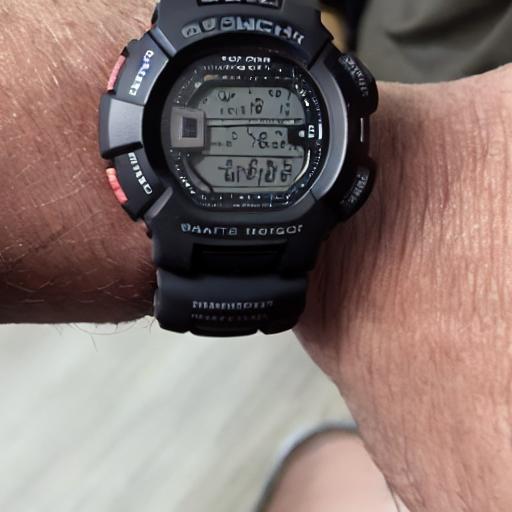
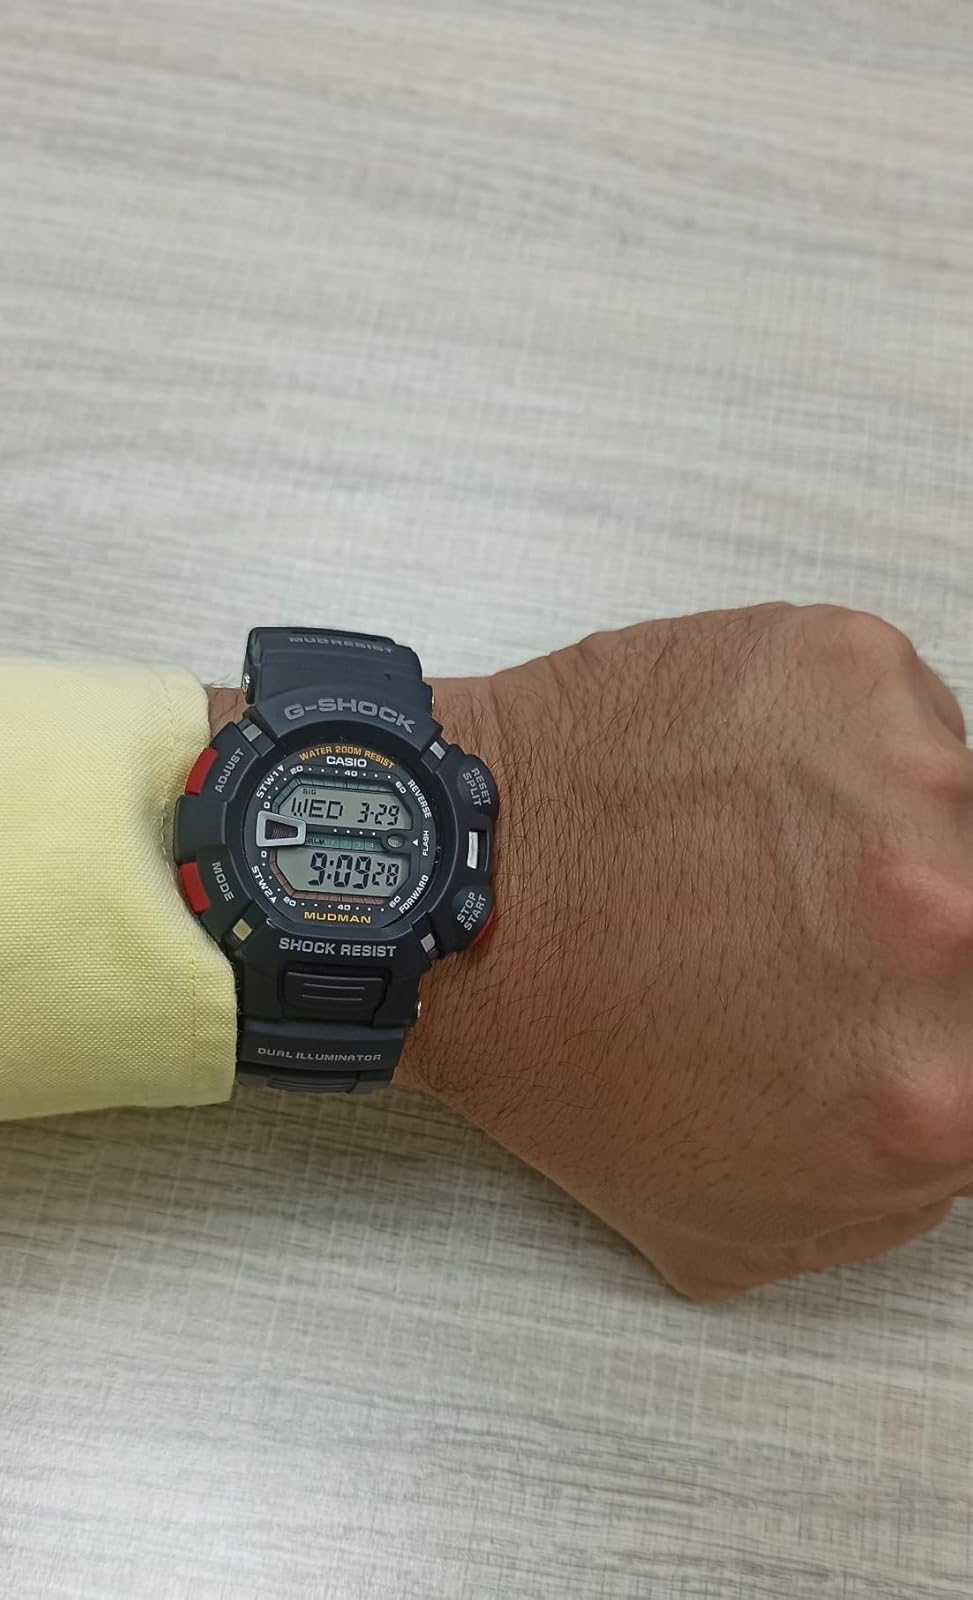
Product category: accessories_watch
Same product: no